Ghazaleh Alizadeh

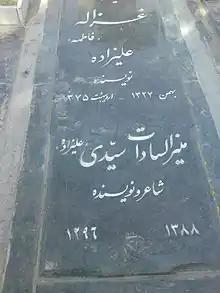
Tomb of Ghazaleh Alizadeh and her mother Monirosadat Seyedi.

She was an introvert, smart, and energetic student during her school years. She earned her diploma in Humanities from Mahasti High School and became a vegetarian around the same time. Alizadeh obtained her BA in Political Sciences from Tehran University before moving to France to study philosophy and cinema at Sorbonne University.